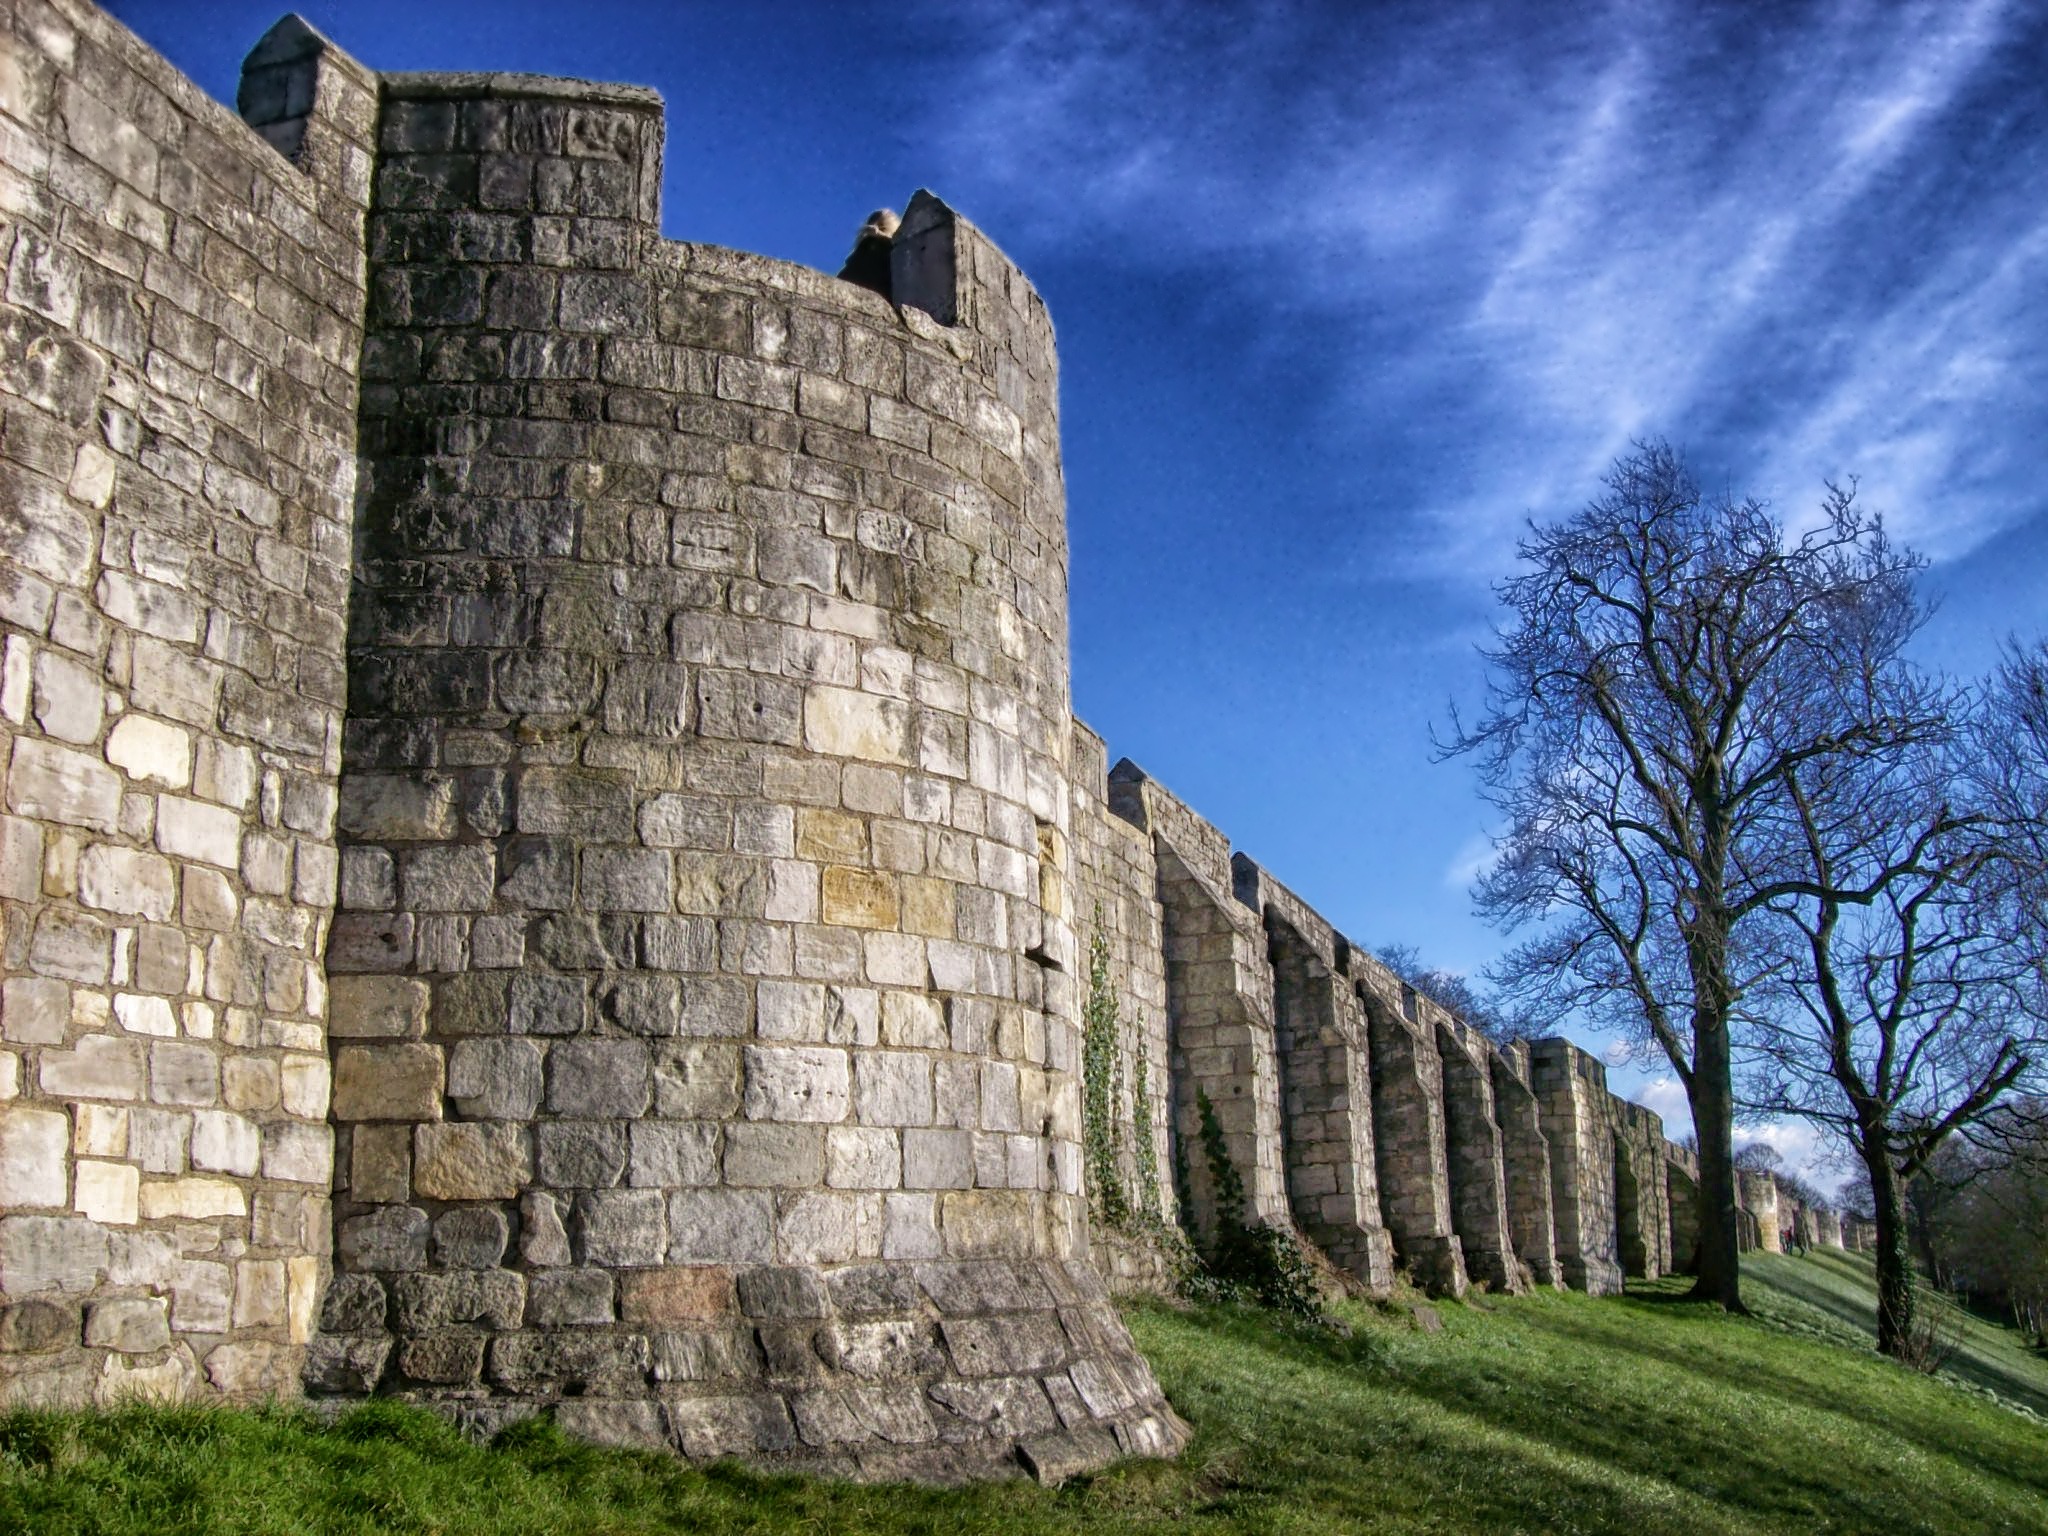
architecture, building, chateau, wall, stone, castle, landmark, historic, fortification, block, england, outside, hdr, ruins, monastery, barrier, abbey, york, estate, great britain, archaeological site, historic site, ancient history, city walls